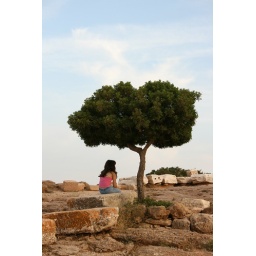
Little girl seating under the tree